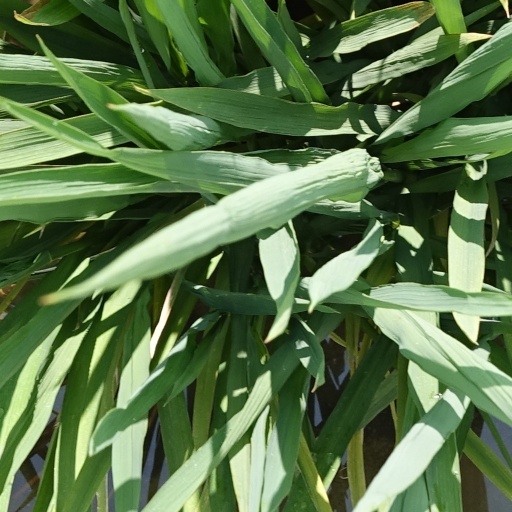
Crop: rice